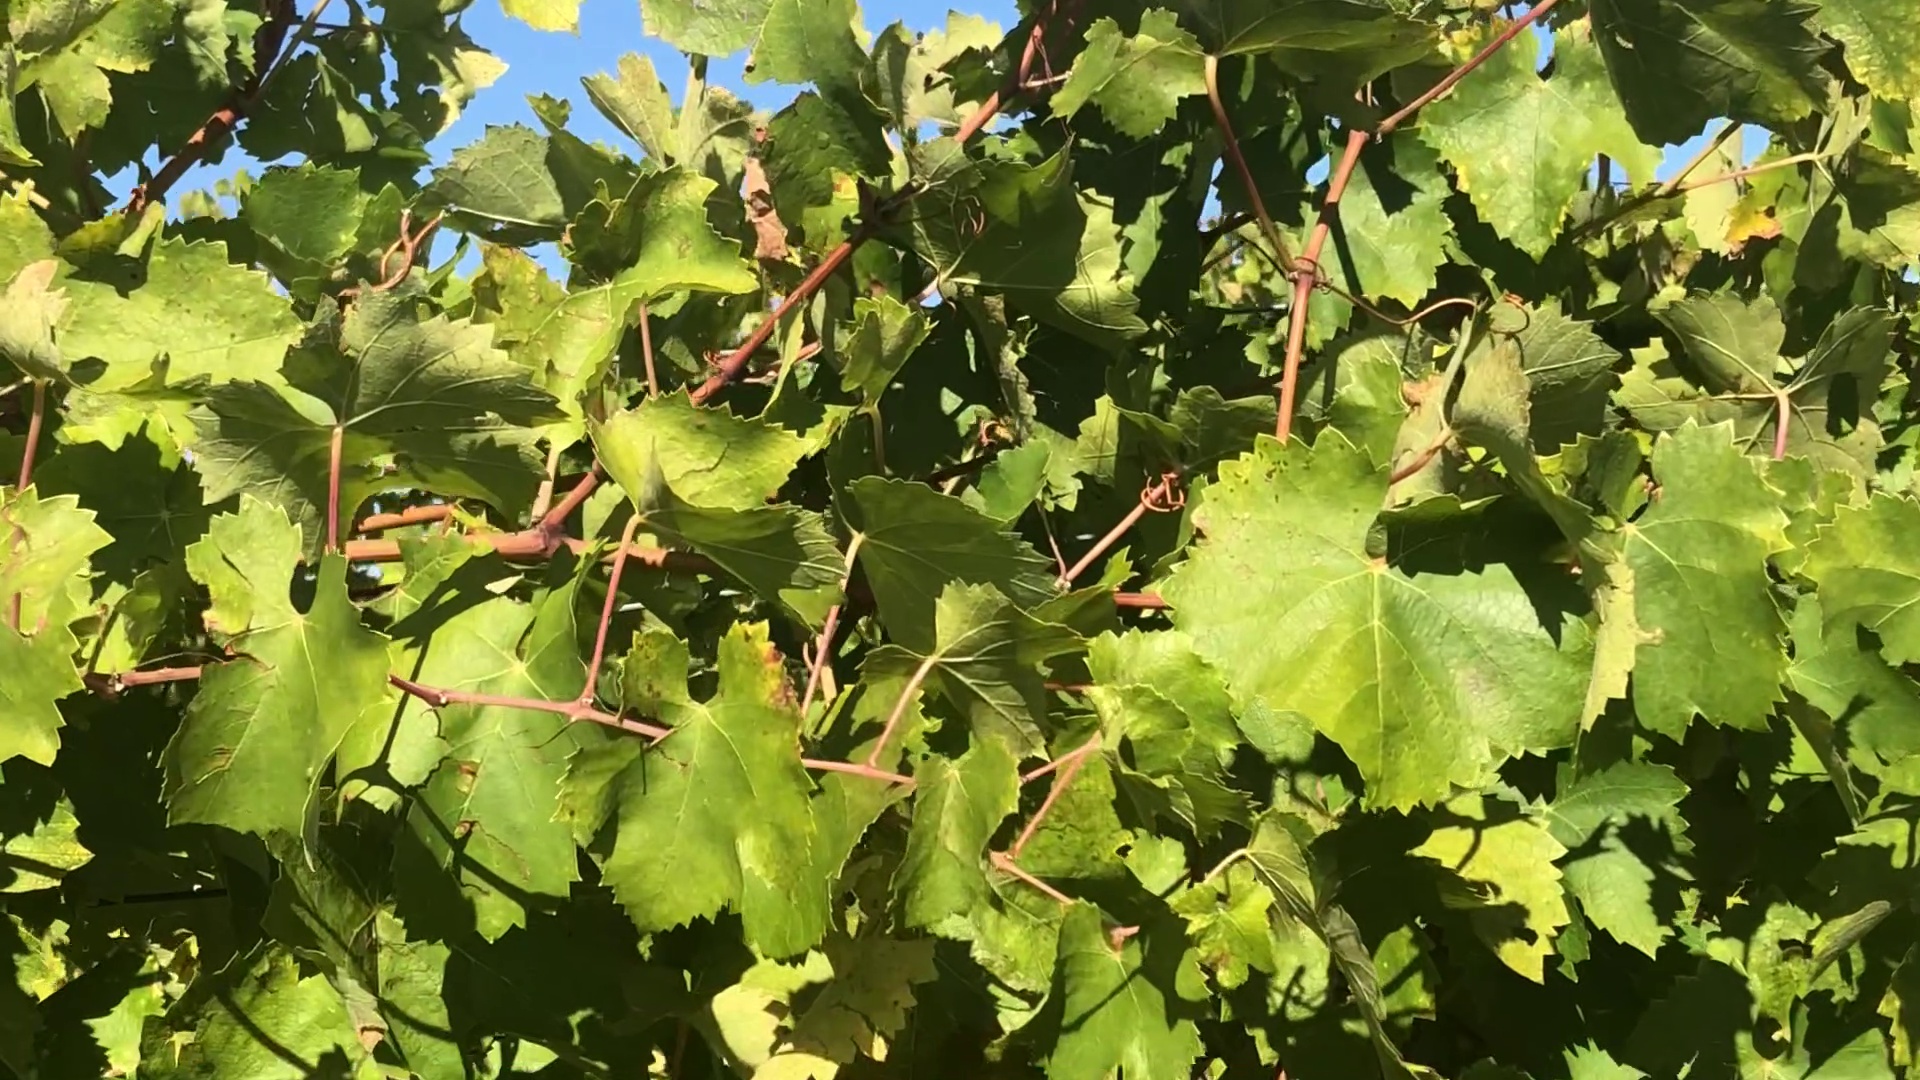
Label: healthy